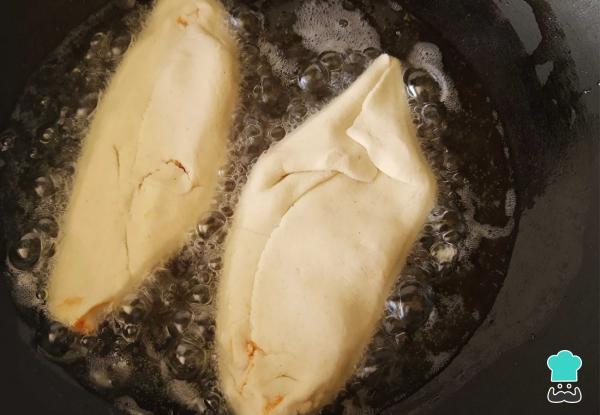
Fríe en un sartén u olla con suficiente aceite hasta que estén dorados, después retira del aceite y coloca sobre papel absorbente.